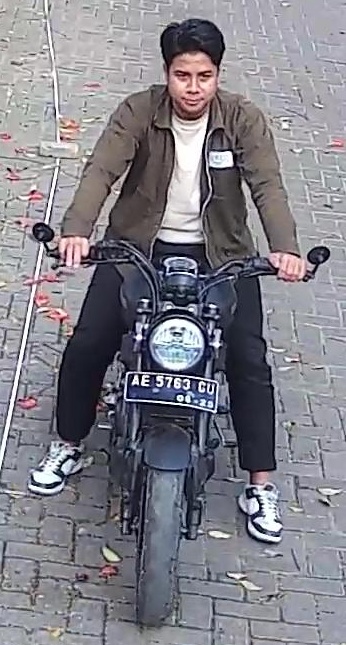
person-with-helmet: 0
person-without-helmet: 1